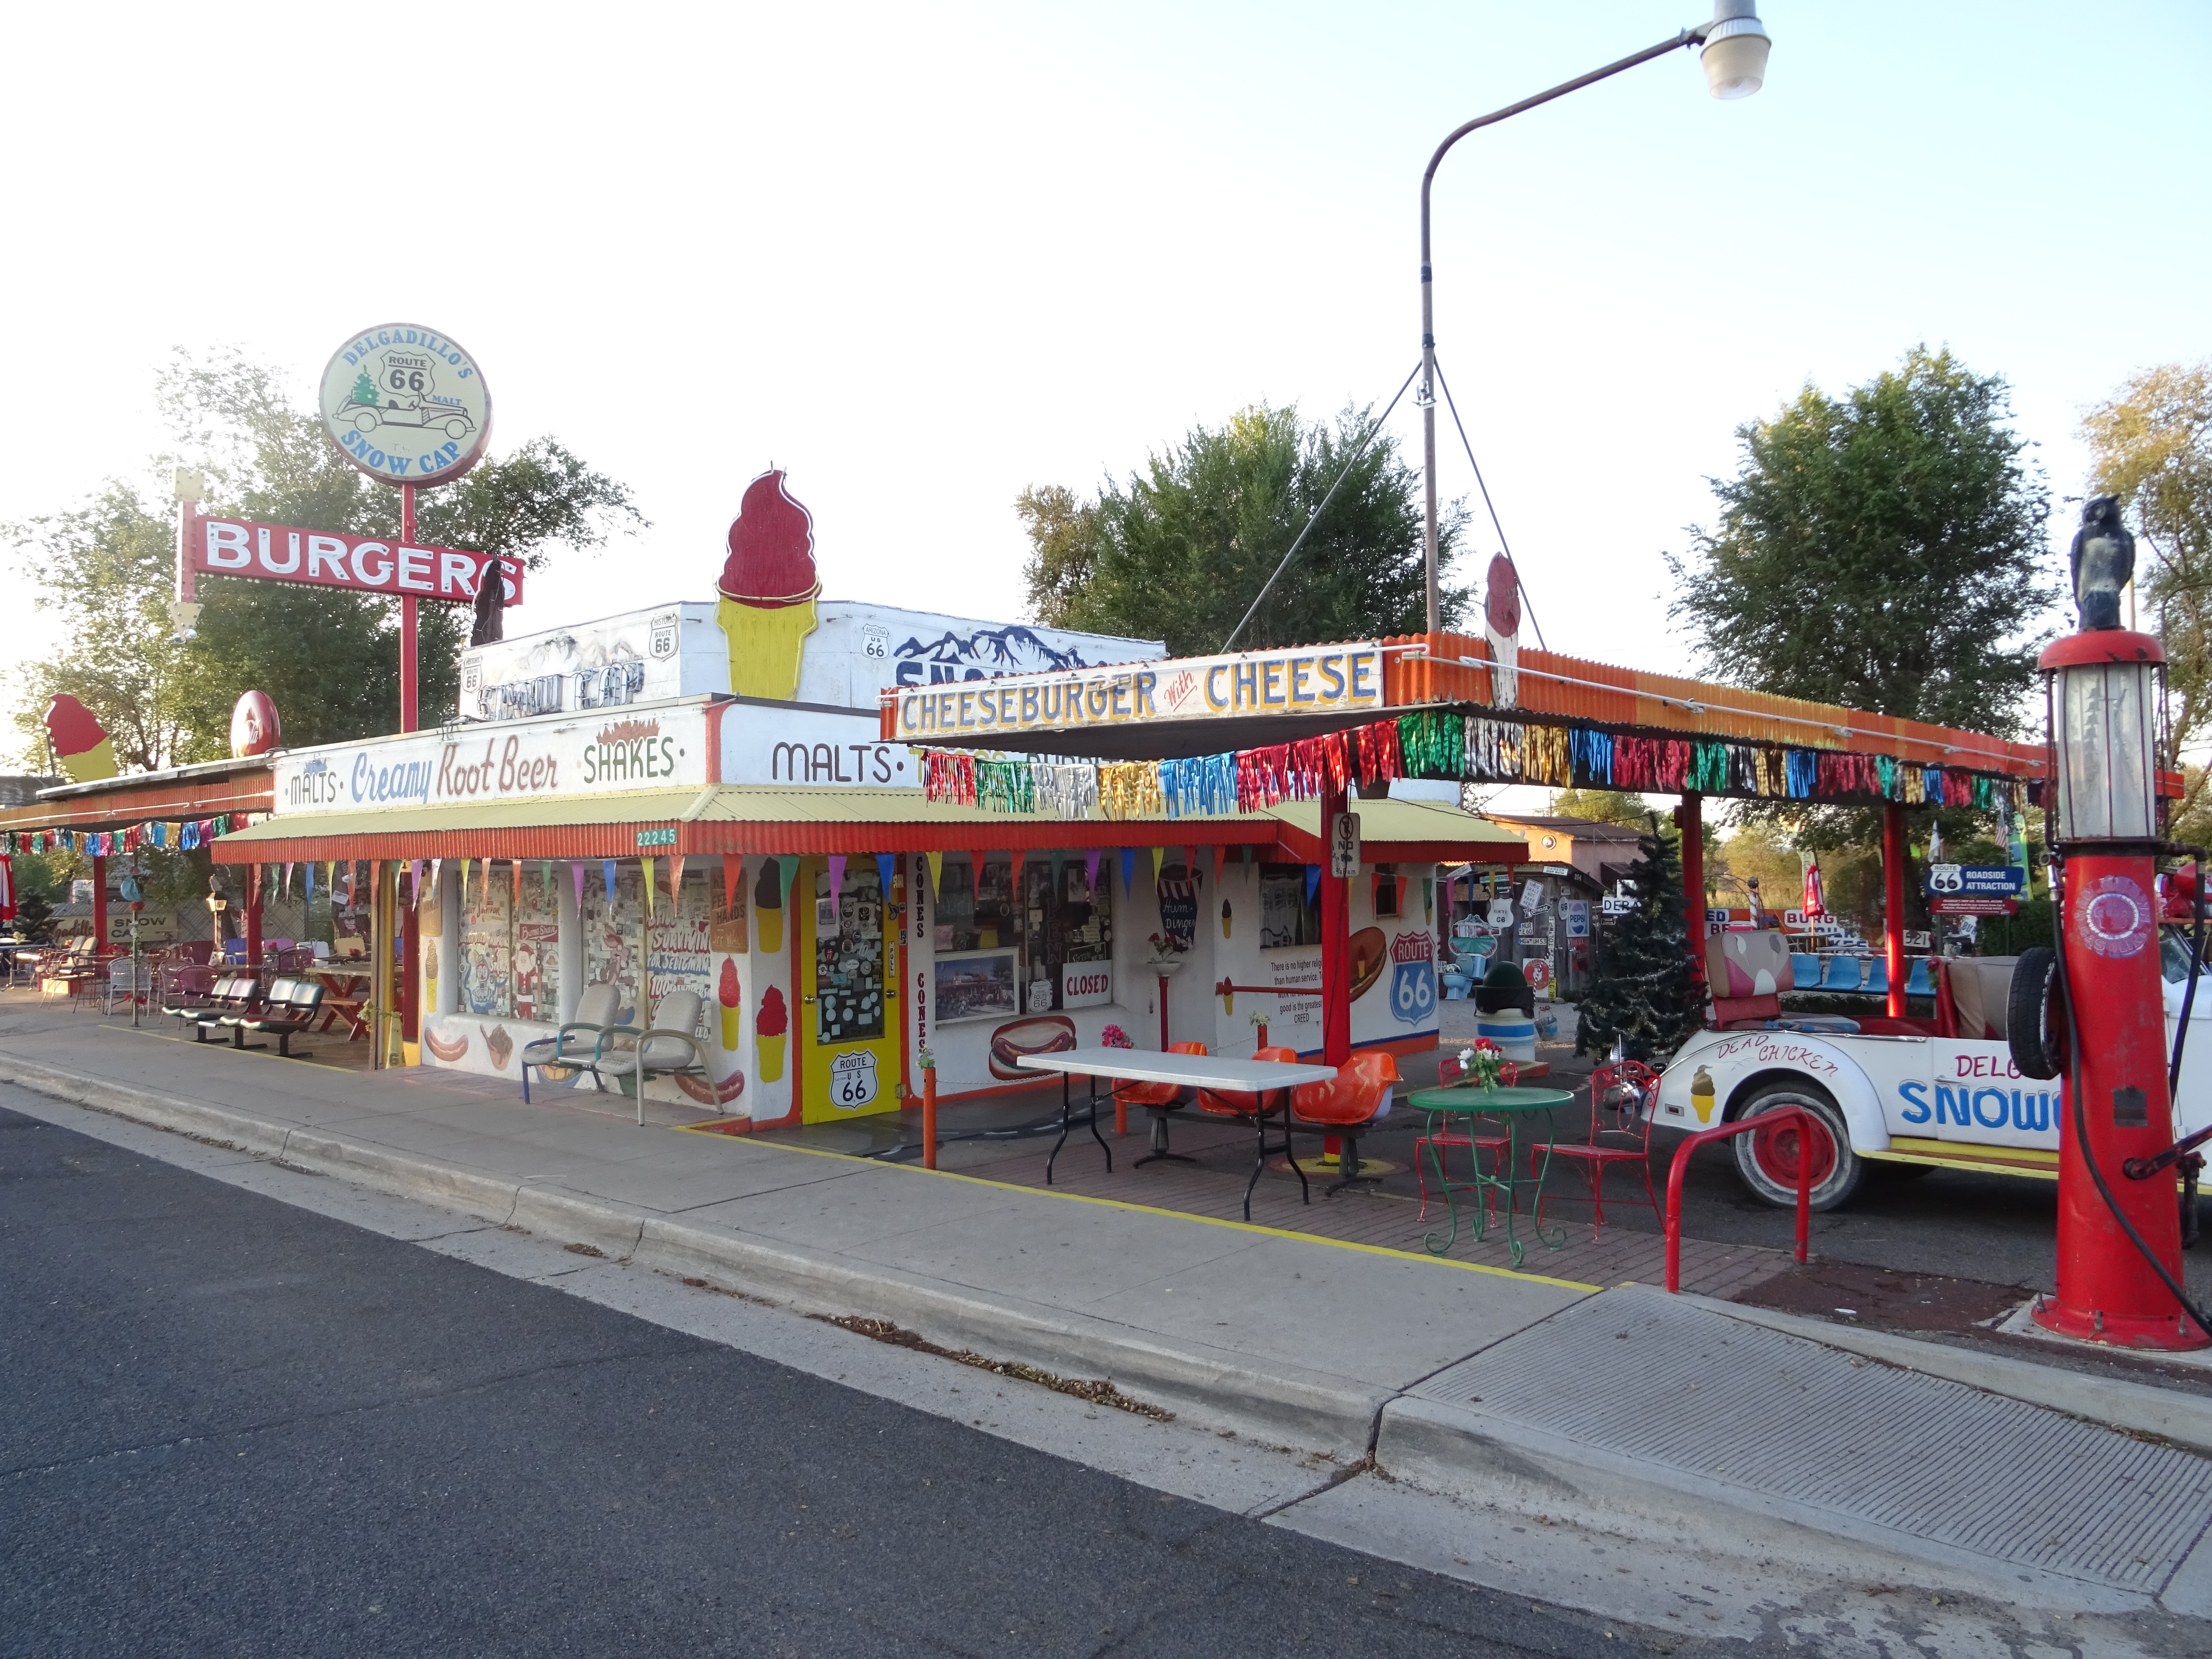
shop, route 66, seligman, arizona, filling station, building, business, fast food restaurant, fast food, restaurant, diner, vehicle, street, organization, road, city, mixed use, rest area